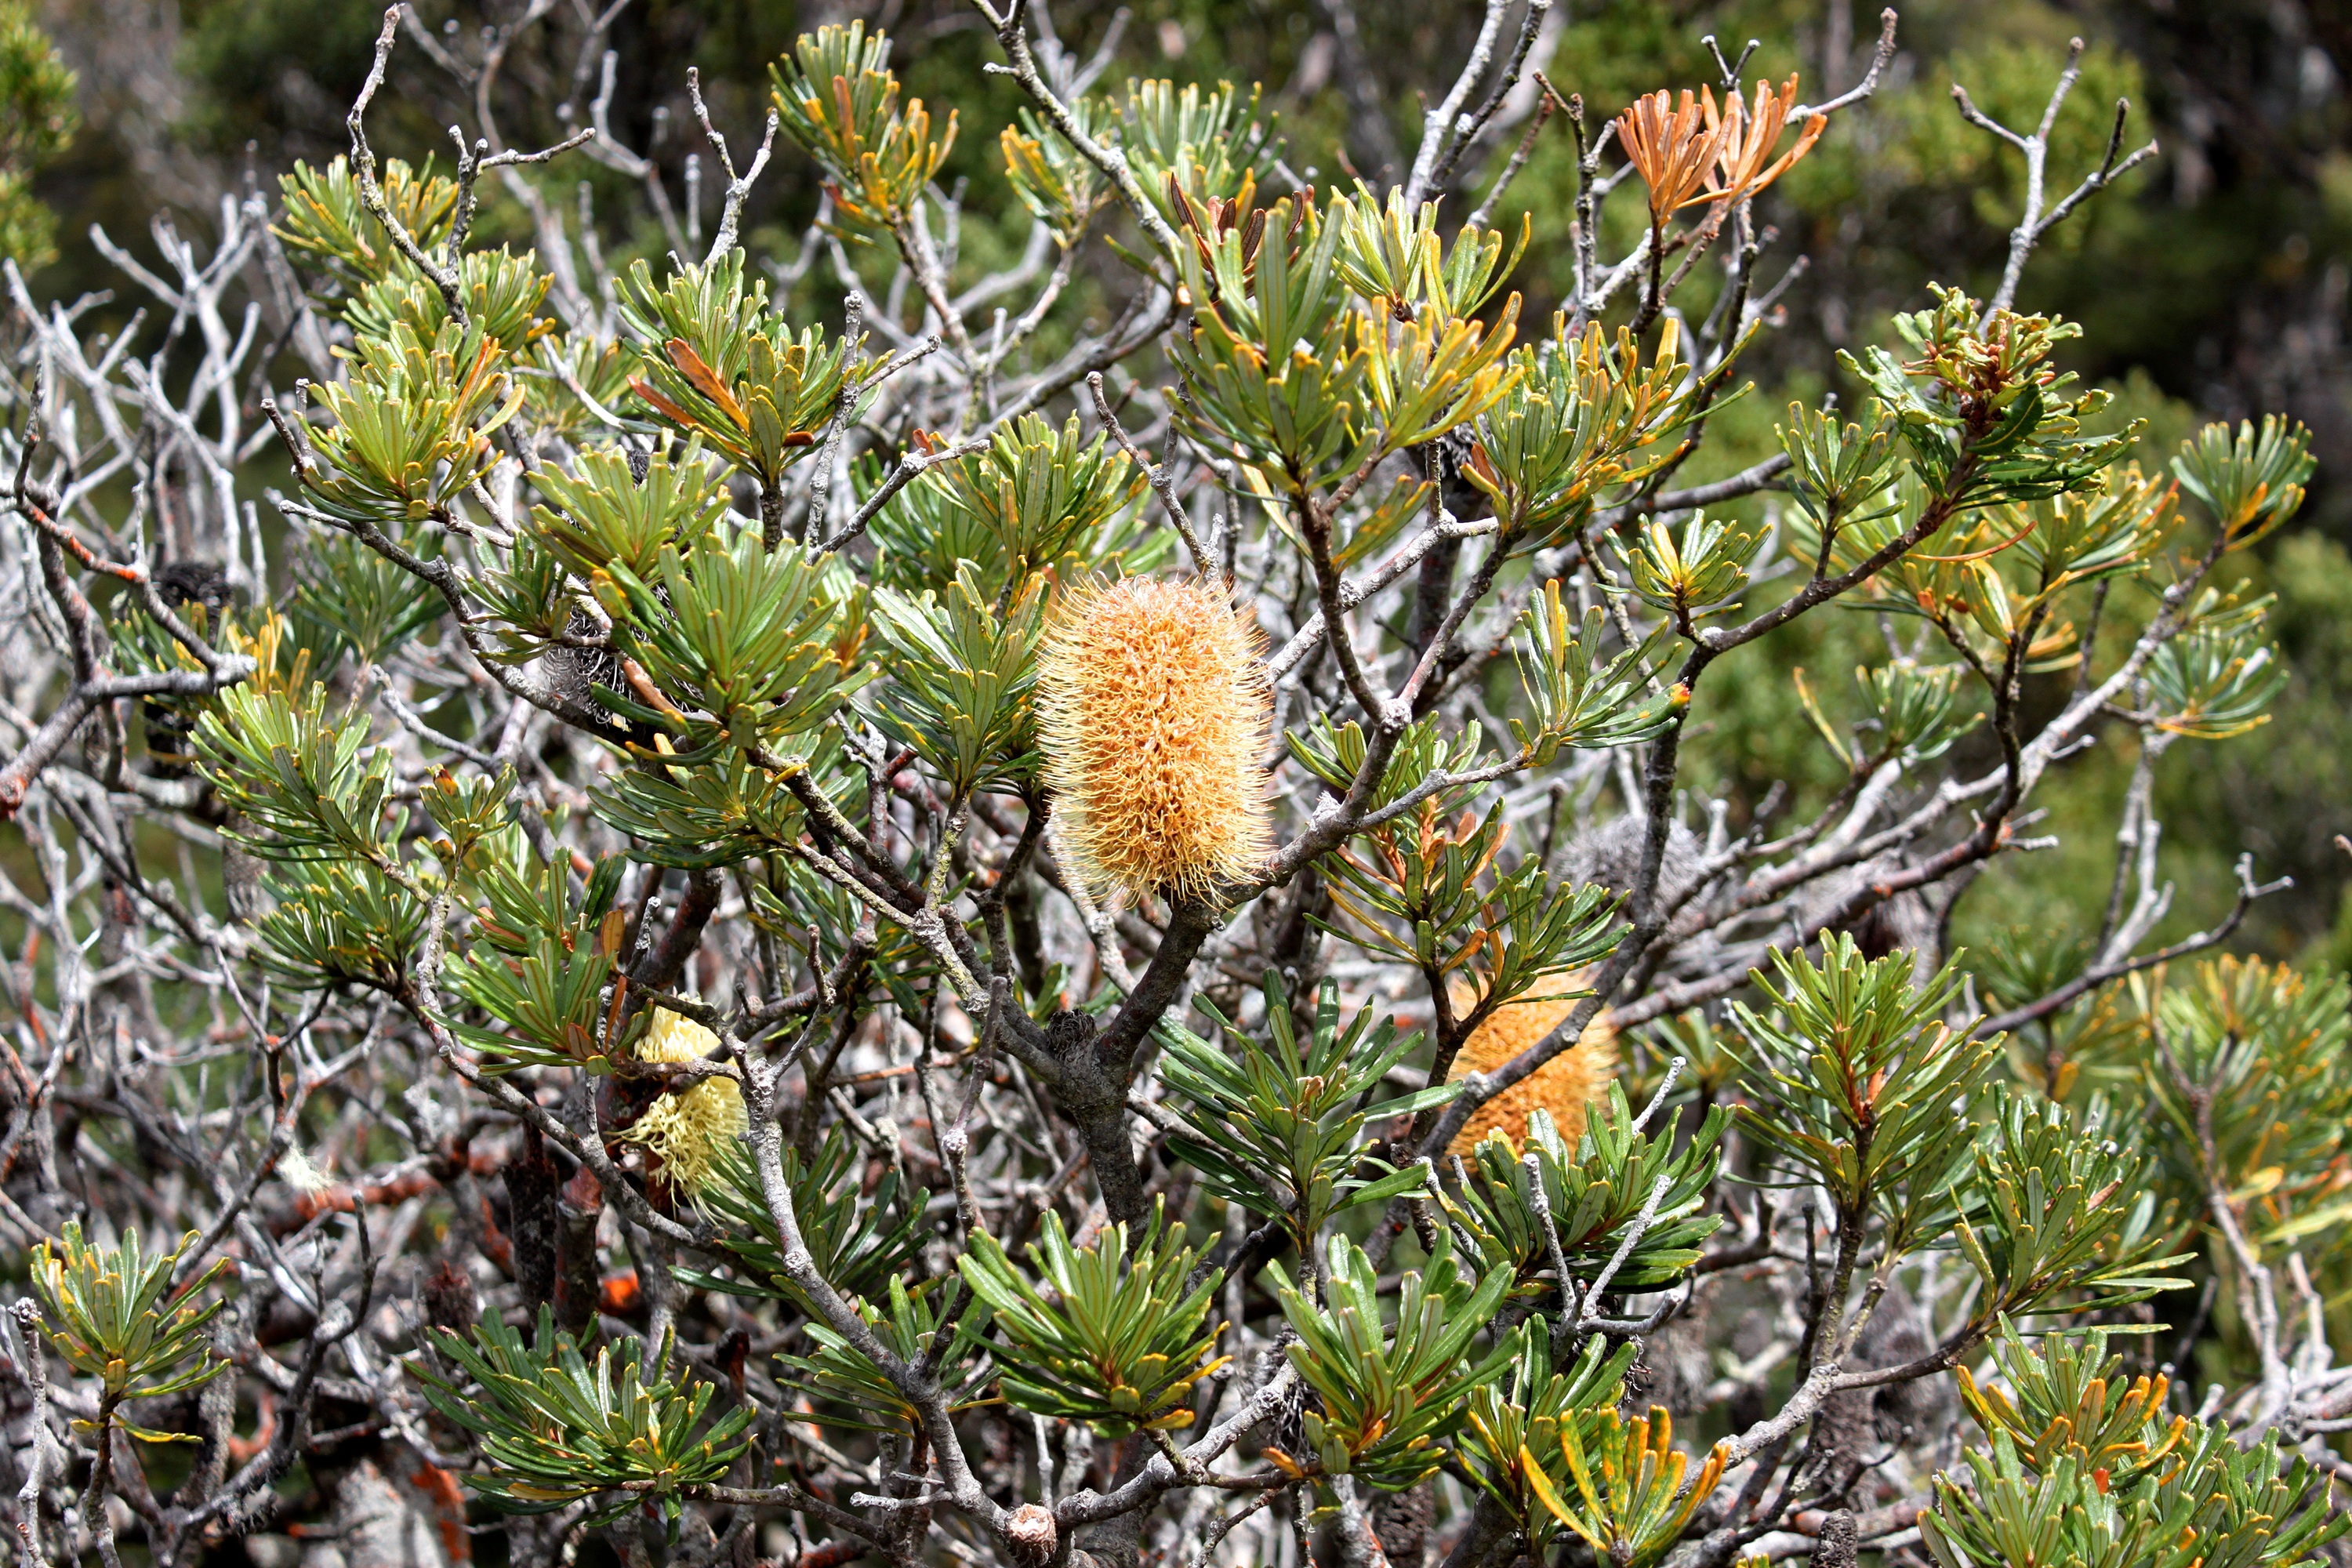
tree, nature, branch, plant, leaf, flower, bush, evergreen, autumn, botany, yellow, fir, flora, wildflower, conifer, spruce, shrub, larch, ecosystem, fuzzy, tasmania, flowering plant, bottlebrush, grevillea, woody plant, land plant, proteales, protea family, cradle mountain